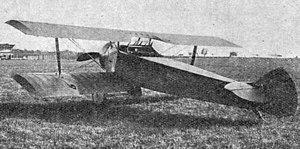
Le Blériot-SPAD S.34 est un avion d'entraînement biplan monomoteur à deux places conçu en 1920. La disposition côte à côte des sièges était unique à l'époque. 150 avions ont été construits dont 125 pour l'armée de l'air française, qui les a utilisés jusqu'en 1936.